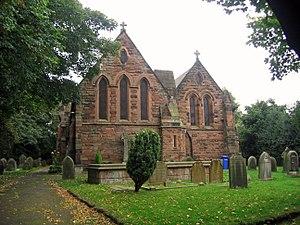
Thelwall est un village du Cheshire, en Angleterre. Il est situé dans la banlieue de Warrington. Bordé par le canal maritime de Manchester, il jouxte les villages de Lymm et Grappenhall. Administrativement, il relève de l'autorité unitaire de Warrington. Au recensement de 2011, la paroisse civile de Grappenhall and Thelwall comptait 9 377 habitants.